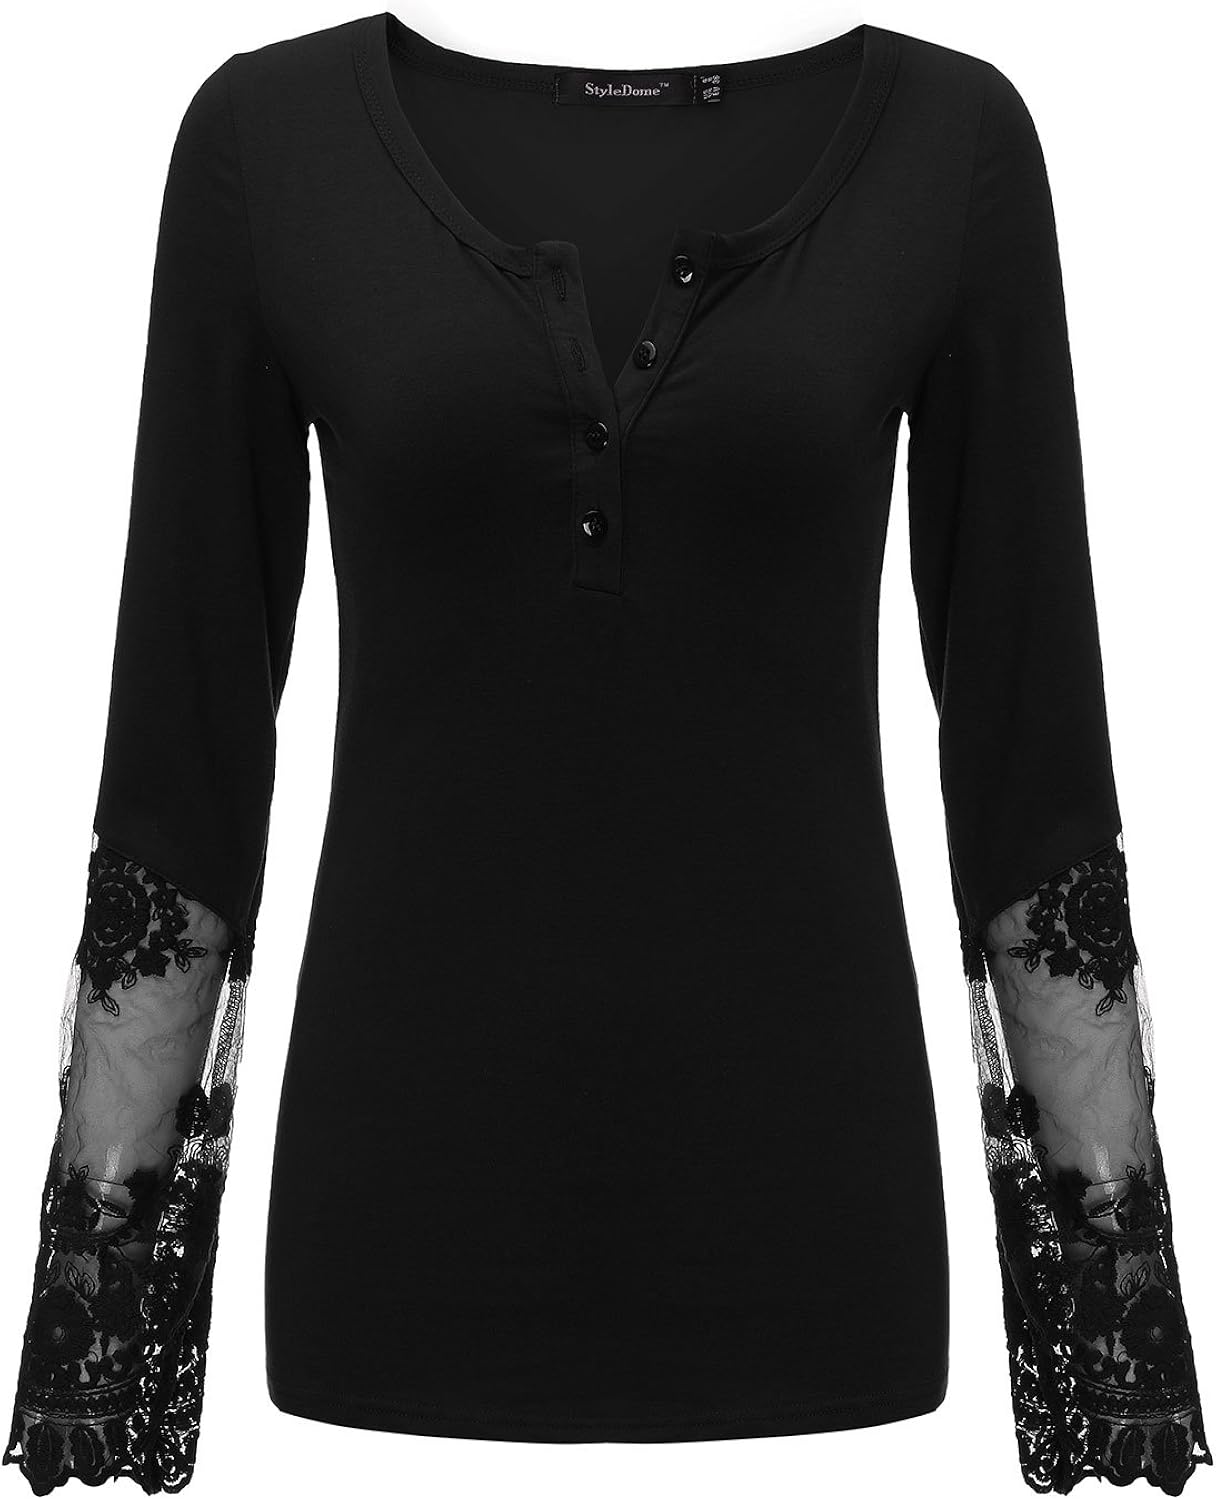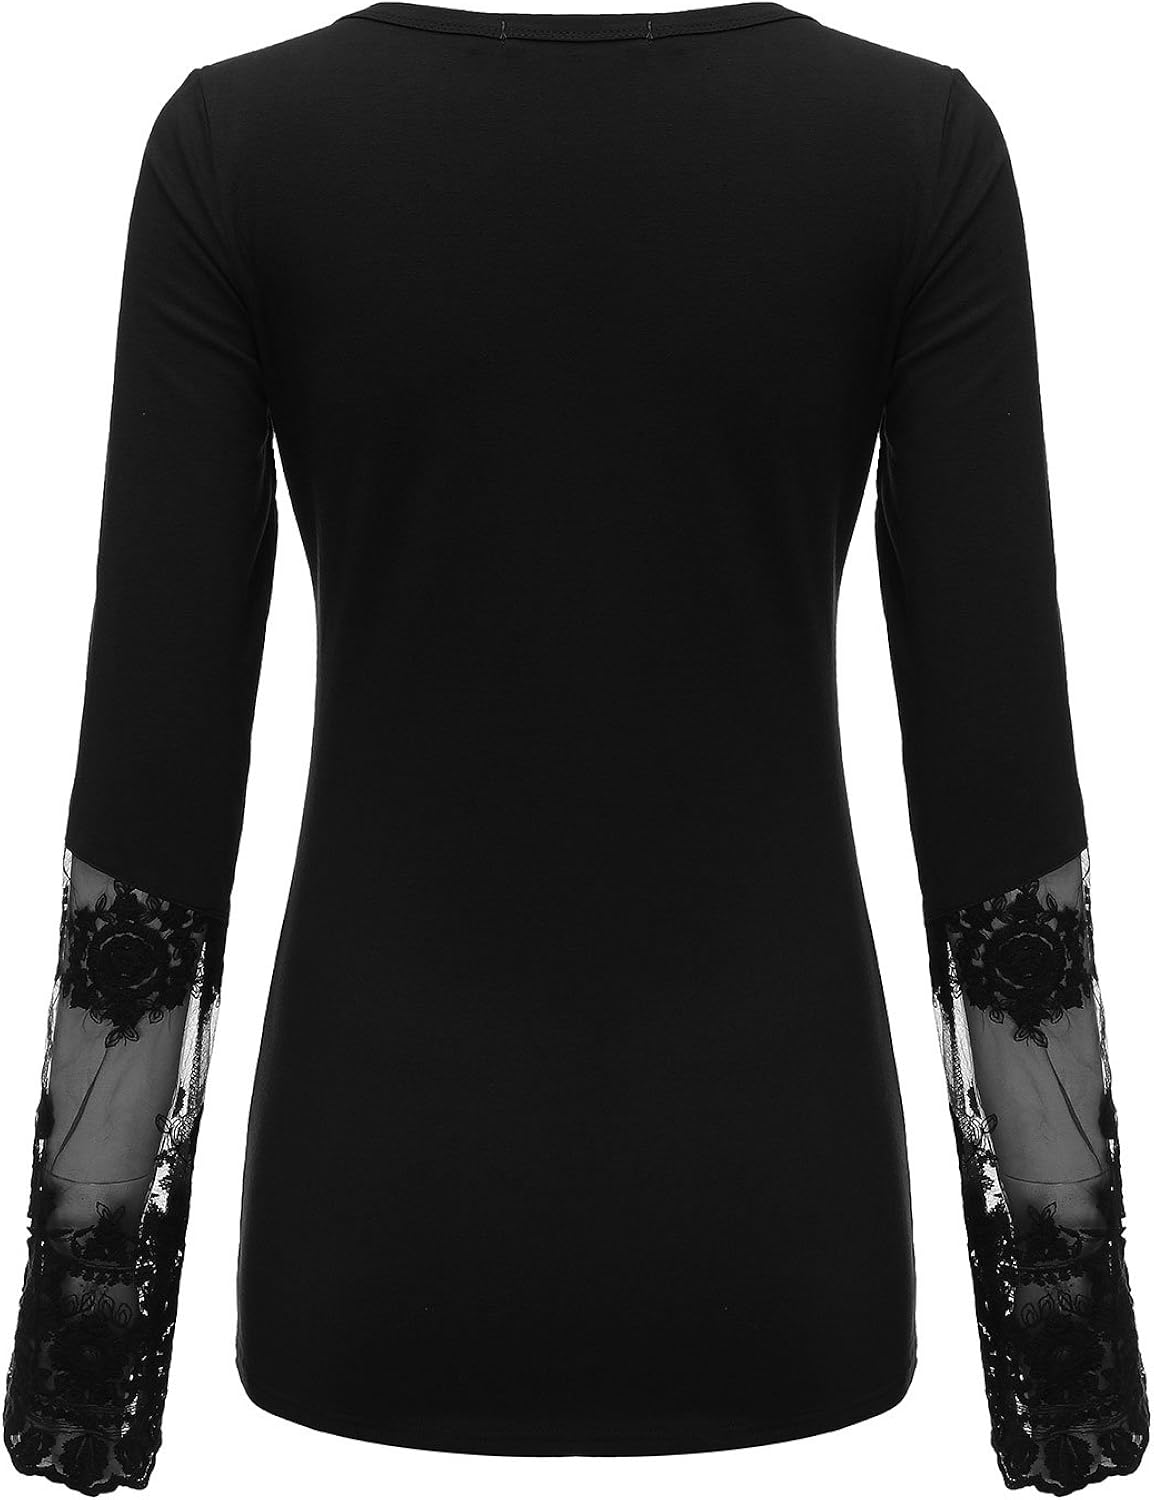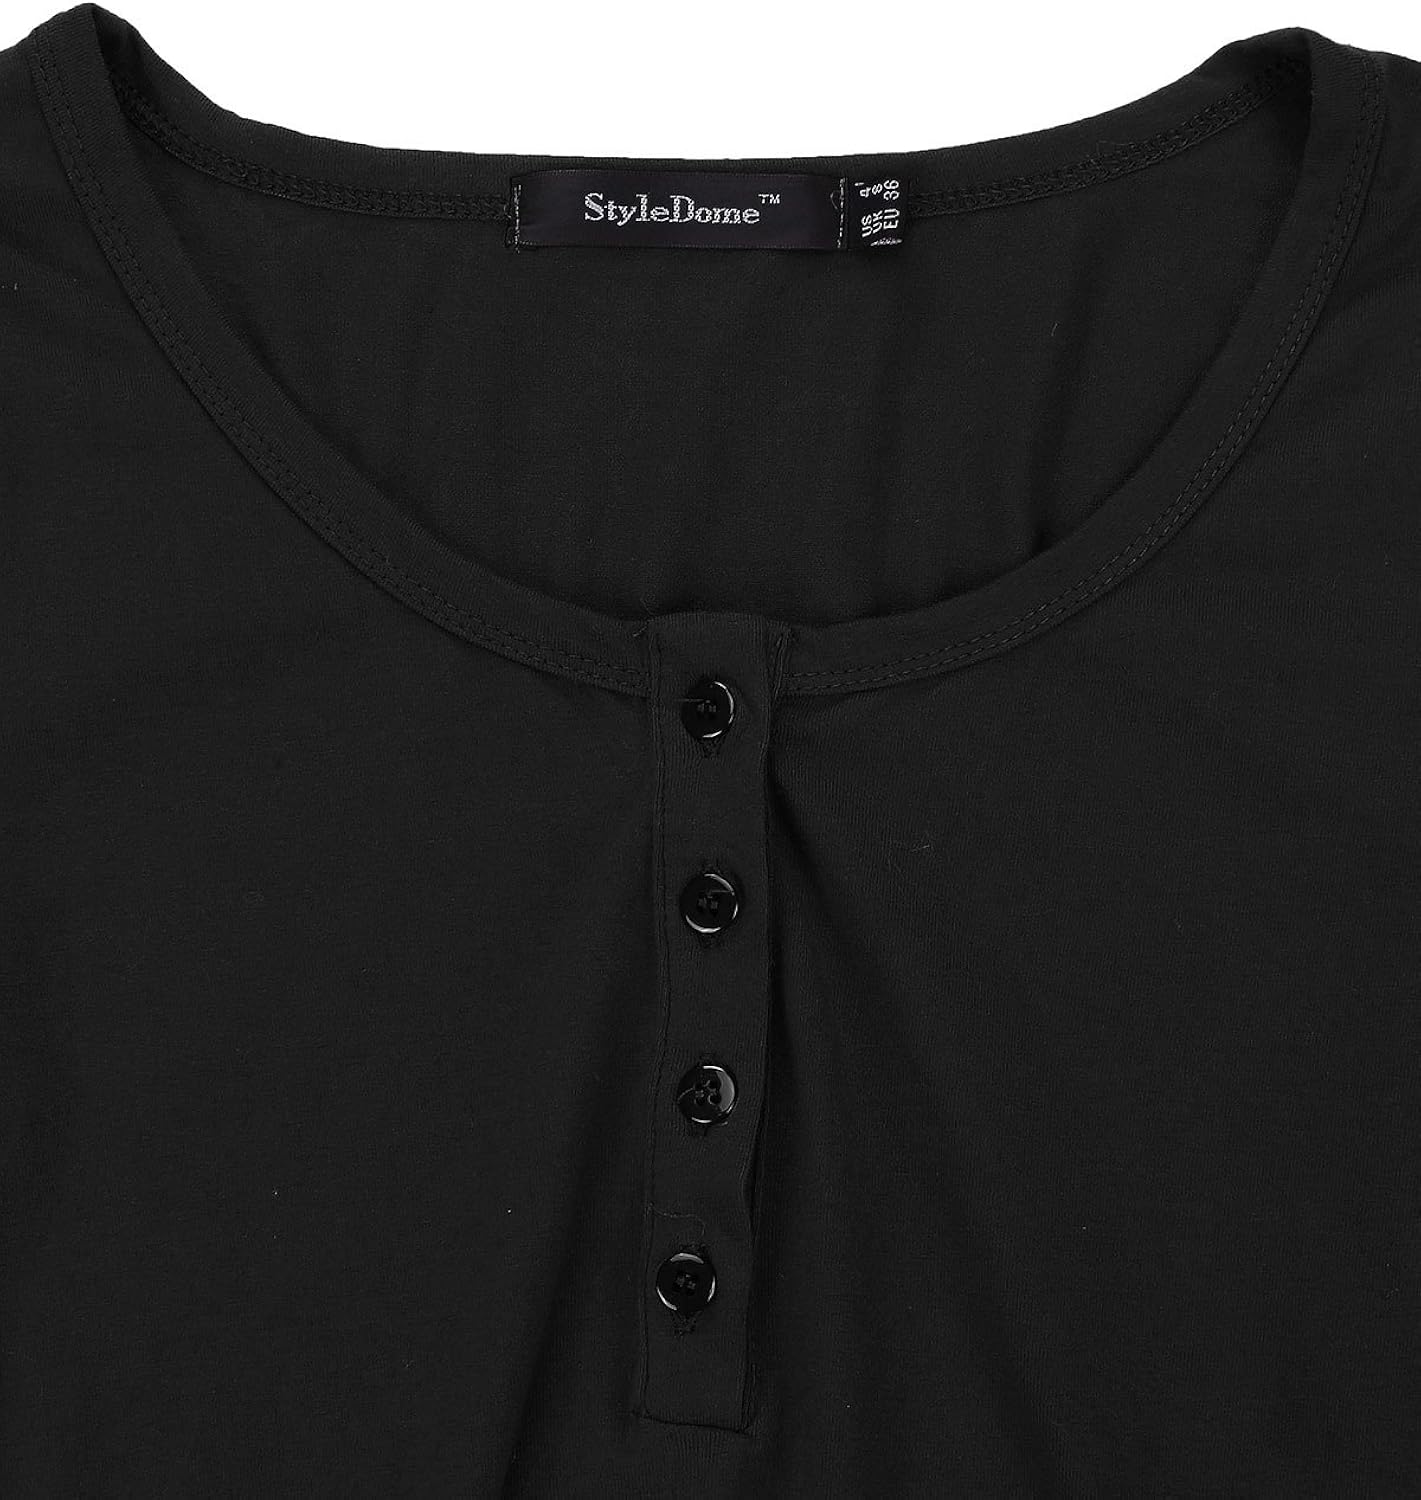
StyleDome Women's Lace Long Sleeve Cotton Button Neck Blouse Shirt Tops
Category: AMAZON FASHION
Material: Cotton+Lace Color: Black,Off White,Wine Red Sleeve Style: Long Sleeve Package include: 1 Blouse Our tag sizes are Asian sizes,Please check your size with our SIZE CHART before you buy it.Size may be 2cm/1 inch inaccuracy due to hand measure;Color may be little different due to monitor.
Features: Button closure | Material: Cotton+Lace | Color: Black,Off White,Wine Red | Sleeve Style: Long Sleeve | Package include: 1 Blouse | Our tag sizes are Asian sizes,Please check your size with our SIZE CHART before you buy it.Size may be 2cm/1 inch inaccuracy due to hand measure;Color may be little different due to monitor.